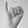
ASL letter: I